Legislature V of Italy

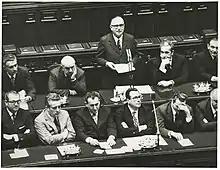
Mariano Rumor speaks to the Chamber of Deputies in March 1970

Between 1968 and 1970 a notable number of progressive reforms were carried out. On 11 December 1969 a new law extended access to higher education to all students holding a higher secondary school diploma. It was formerly limited to students who came from classical, and in some cases, scientific, curricula. Another bill, approved on 30 April 1969, introduced broad provisions covering pensions under the general scheme. The multiplying coefficient was increased to 1.85%, applied to average earnings of the best 3 years in the last 5 years of work (maximum pension, after 40 years of contribution: 74% of previous earnings). A social pension was also introduced for people over the age of 65 with low incomes and not eligible for any type of pension. In addition, cost of living indexation for all pensions (with the exception of social pensions) was introduced.